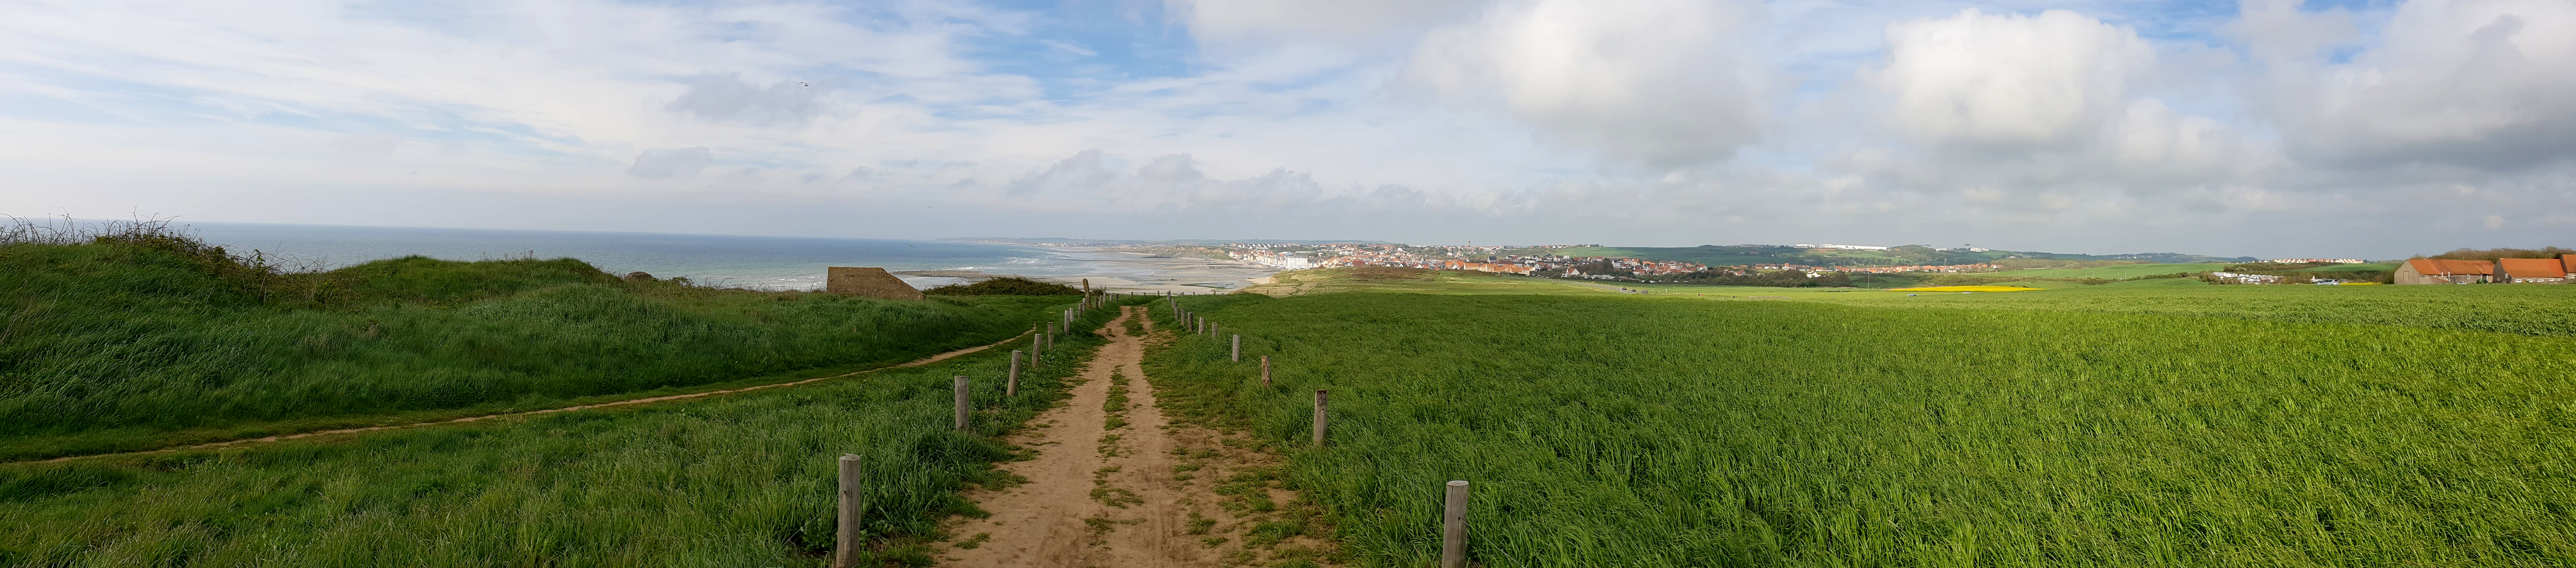
natural, natural landscape, nature, land lot, grassland, natural environment, field, plain, grass, road, pasture, sky, rural area, hill, horizon, meadow, grass family, coast, ecoregion, landscape, highland, prairie, cloud, panorama, photography, dirt road, trail, steppe, fell, terrain, farm, polder, sea, crop, agriculture, soil, paddy field, cottage